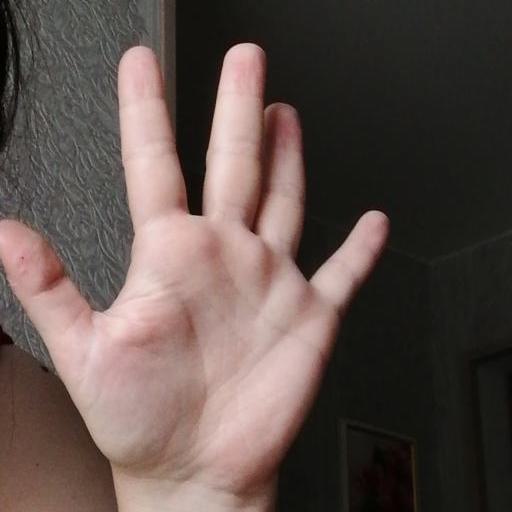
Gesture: palm